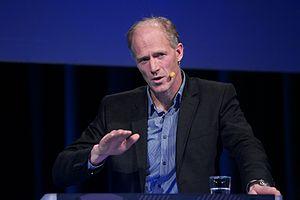
Børge Ousland, né le 31 mai 1962 à Oslo, est un explorateur polaire norvégien.